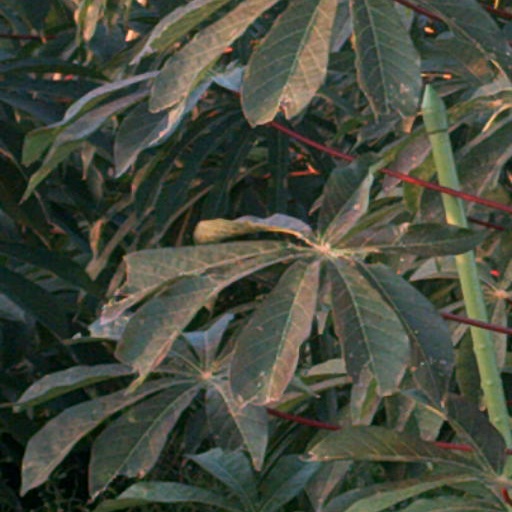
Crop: cassava